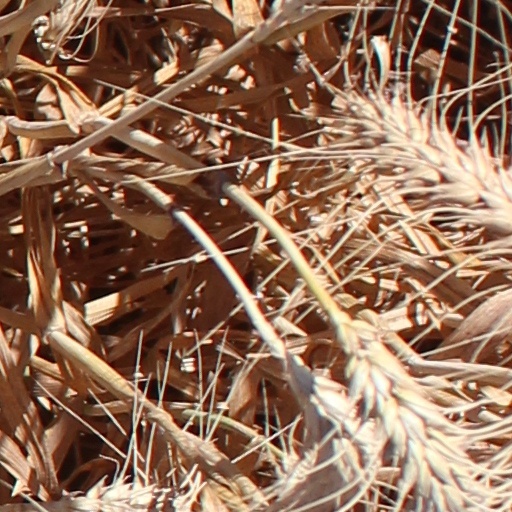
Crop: wheat